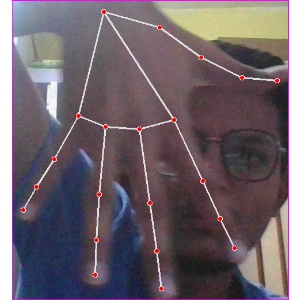
अक्षर: ढ